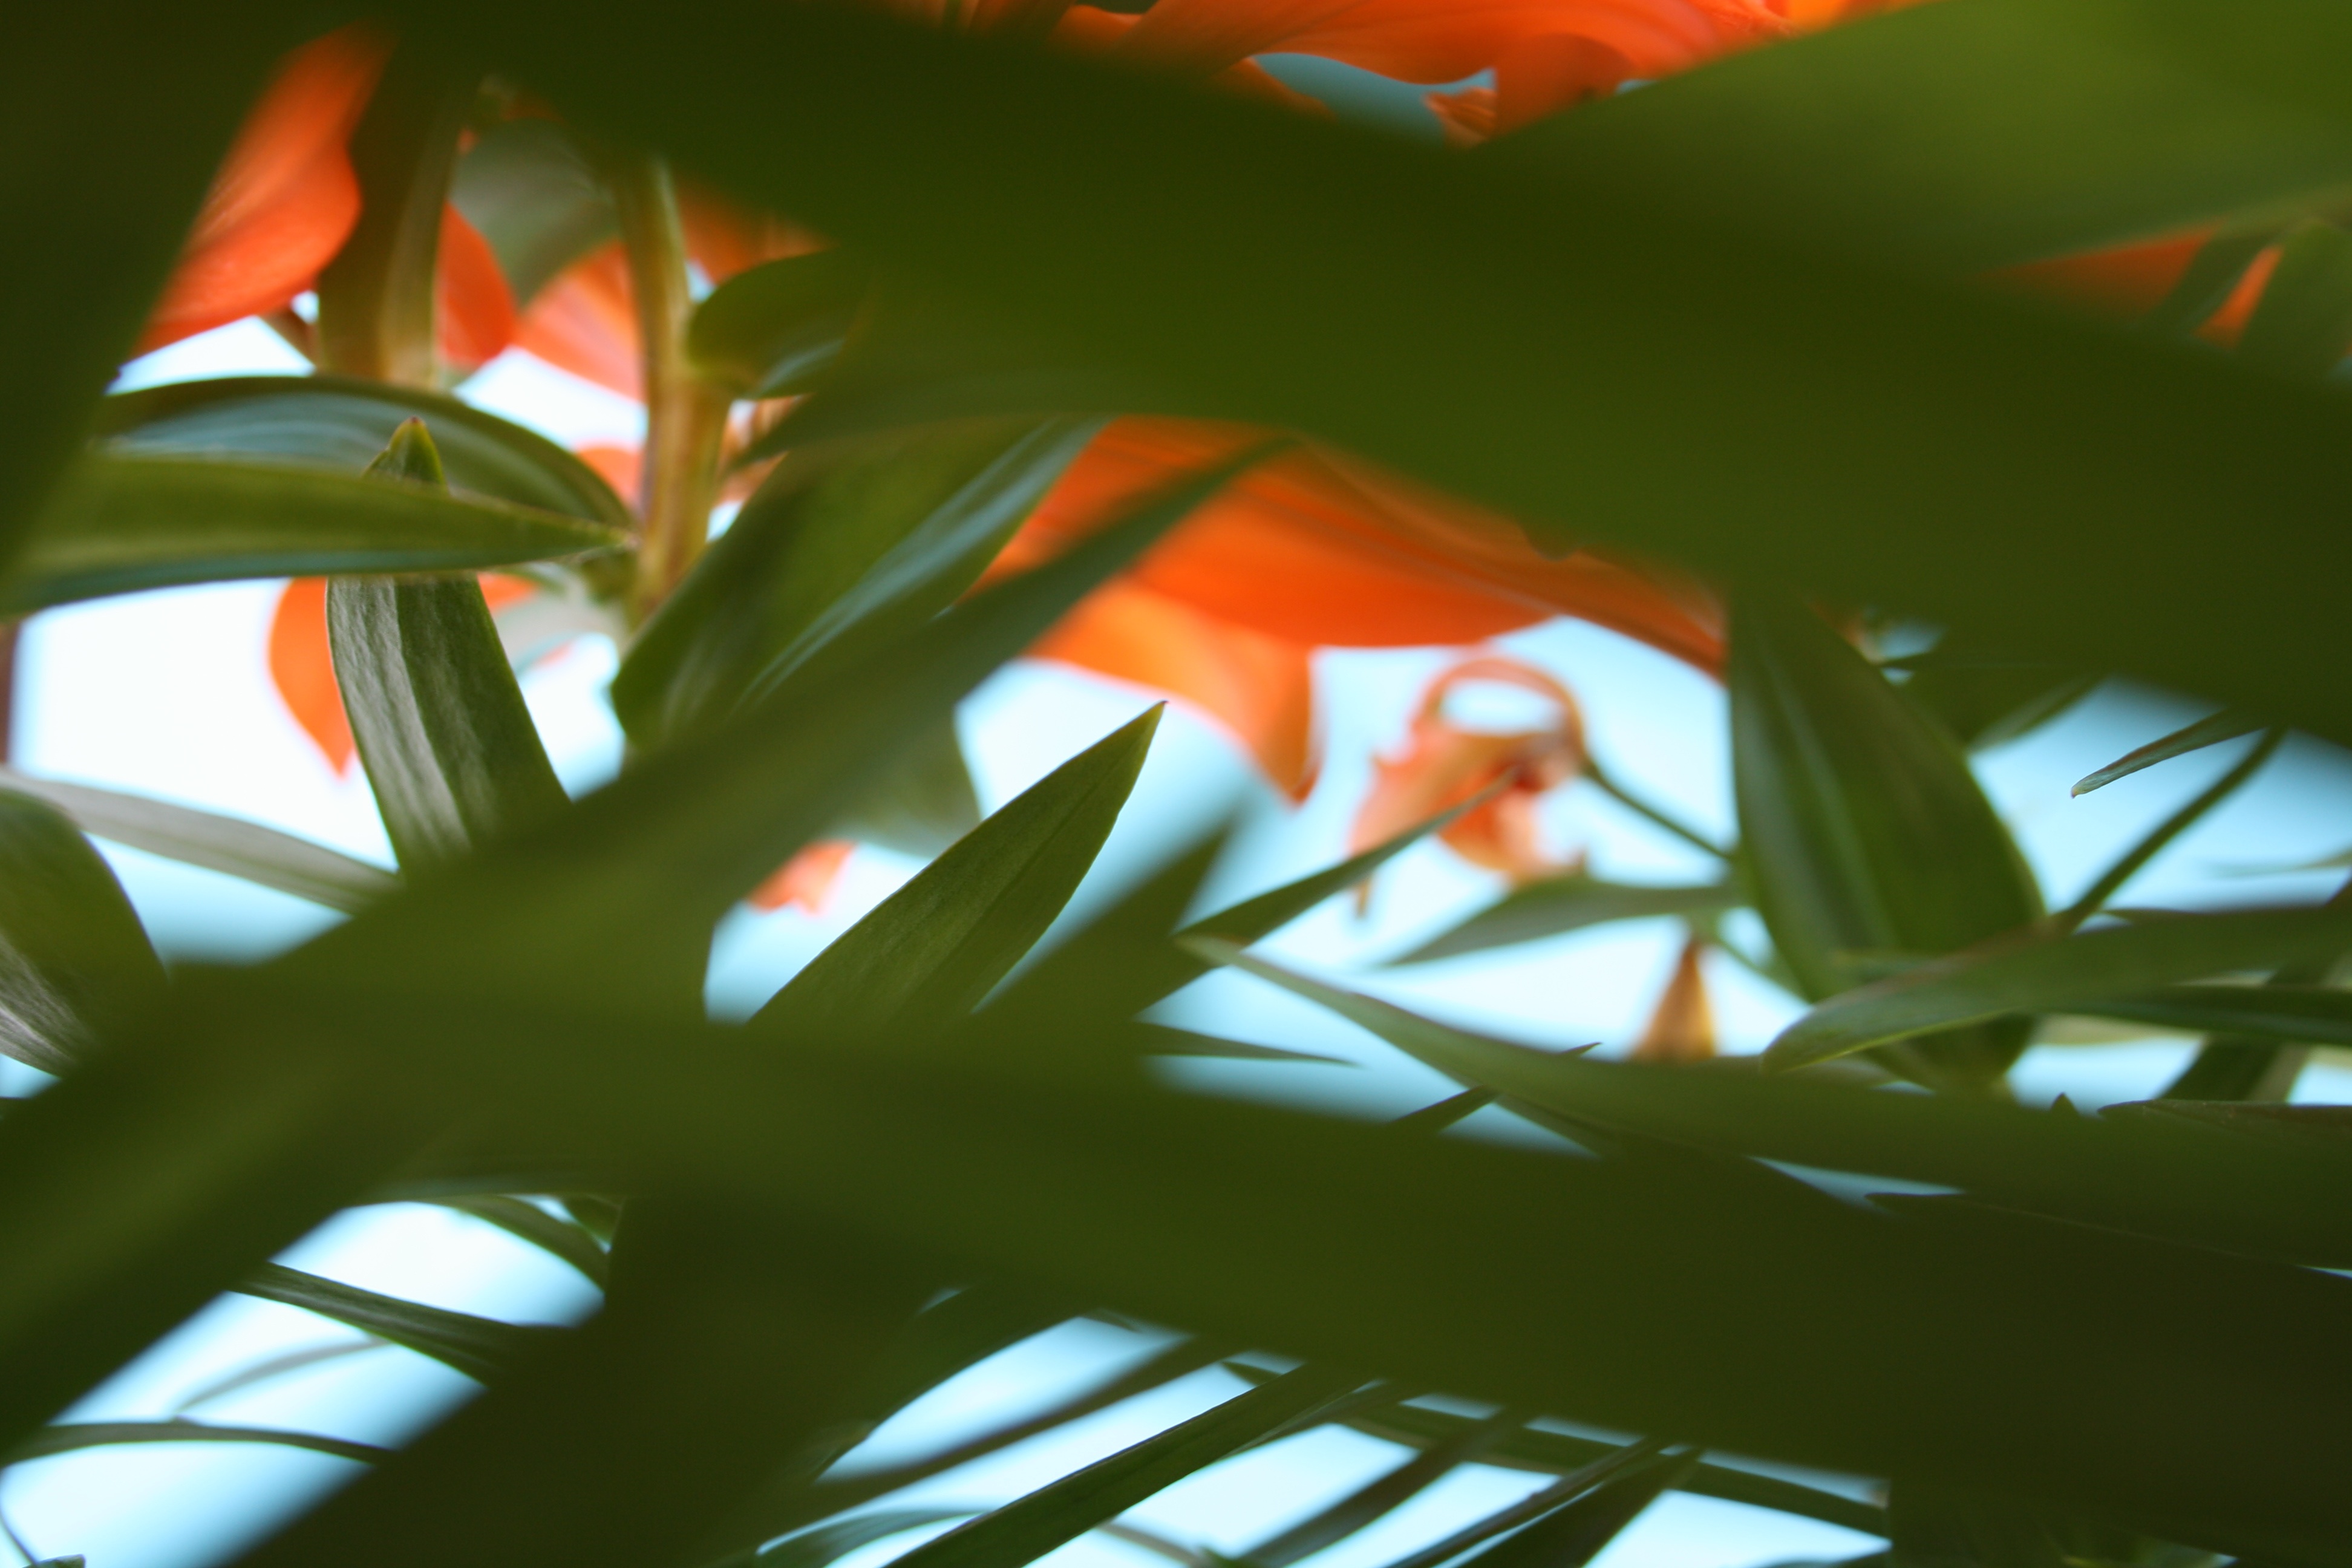
tree, nature, grass, branch, light, plant, sunlight, leaf, flower, green, red, jungle, color, botany, flora, tropics, macro photography, woody plant, land plant, arecales